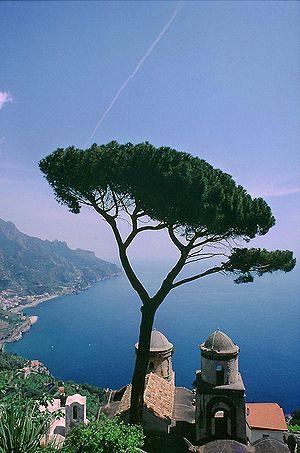
La région de Campanie [kɑ̃.pa.n̪i], plus couramment appelée la Campanie, est une région d'Italie méridionale. Le mot Campanie viendrait soit du terme latin campus, soit du terme osque Kampanom, désignant la région autour de la ville de Capoue, qui était alors la ville principale de cette région méridionale de la péninsule italienne.